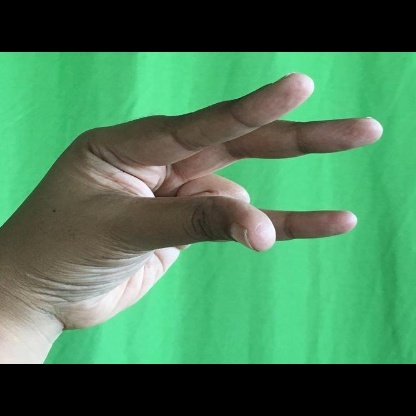
Mudra: Kangulam